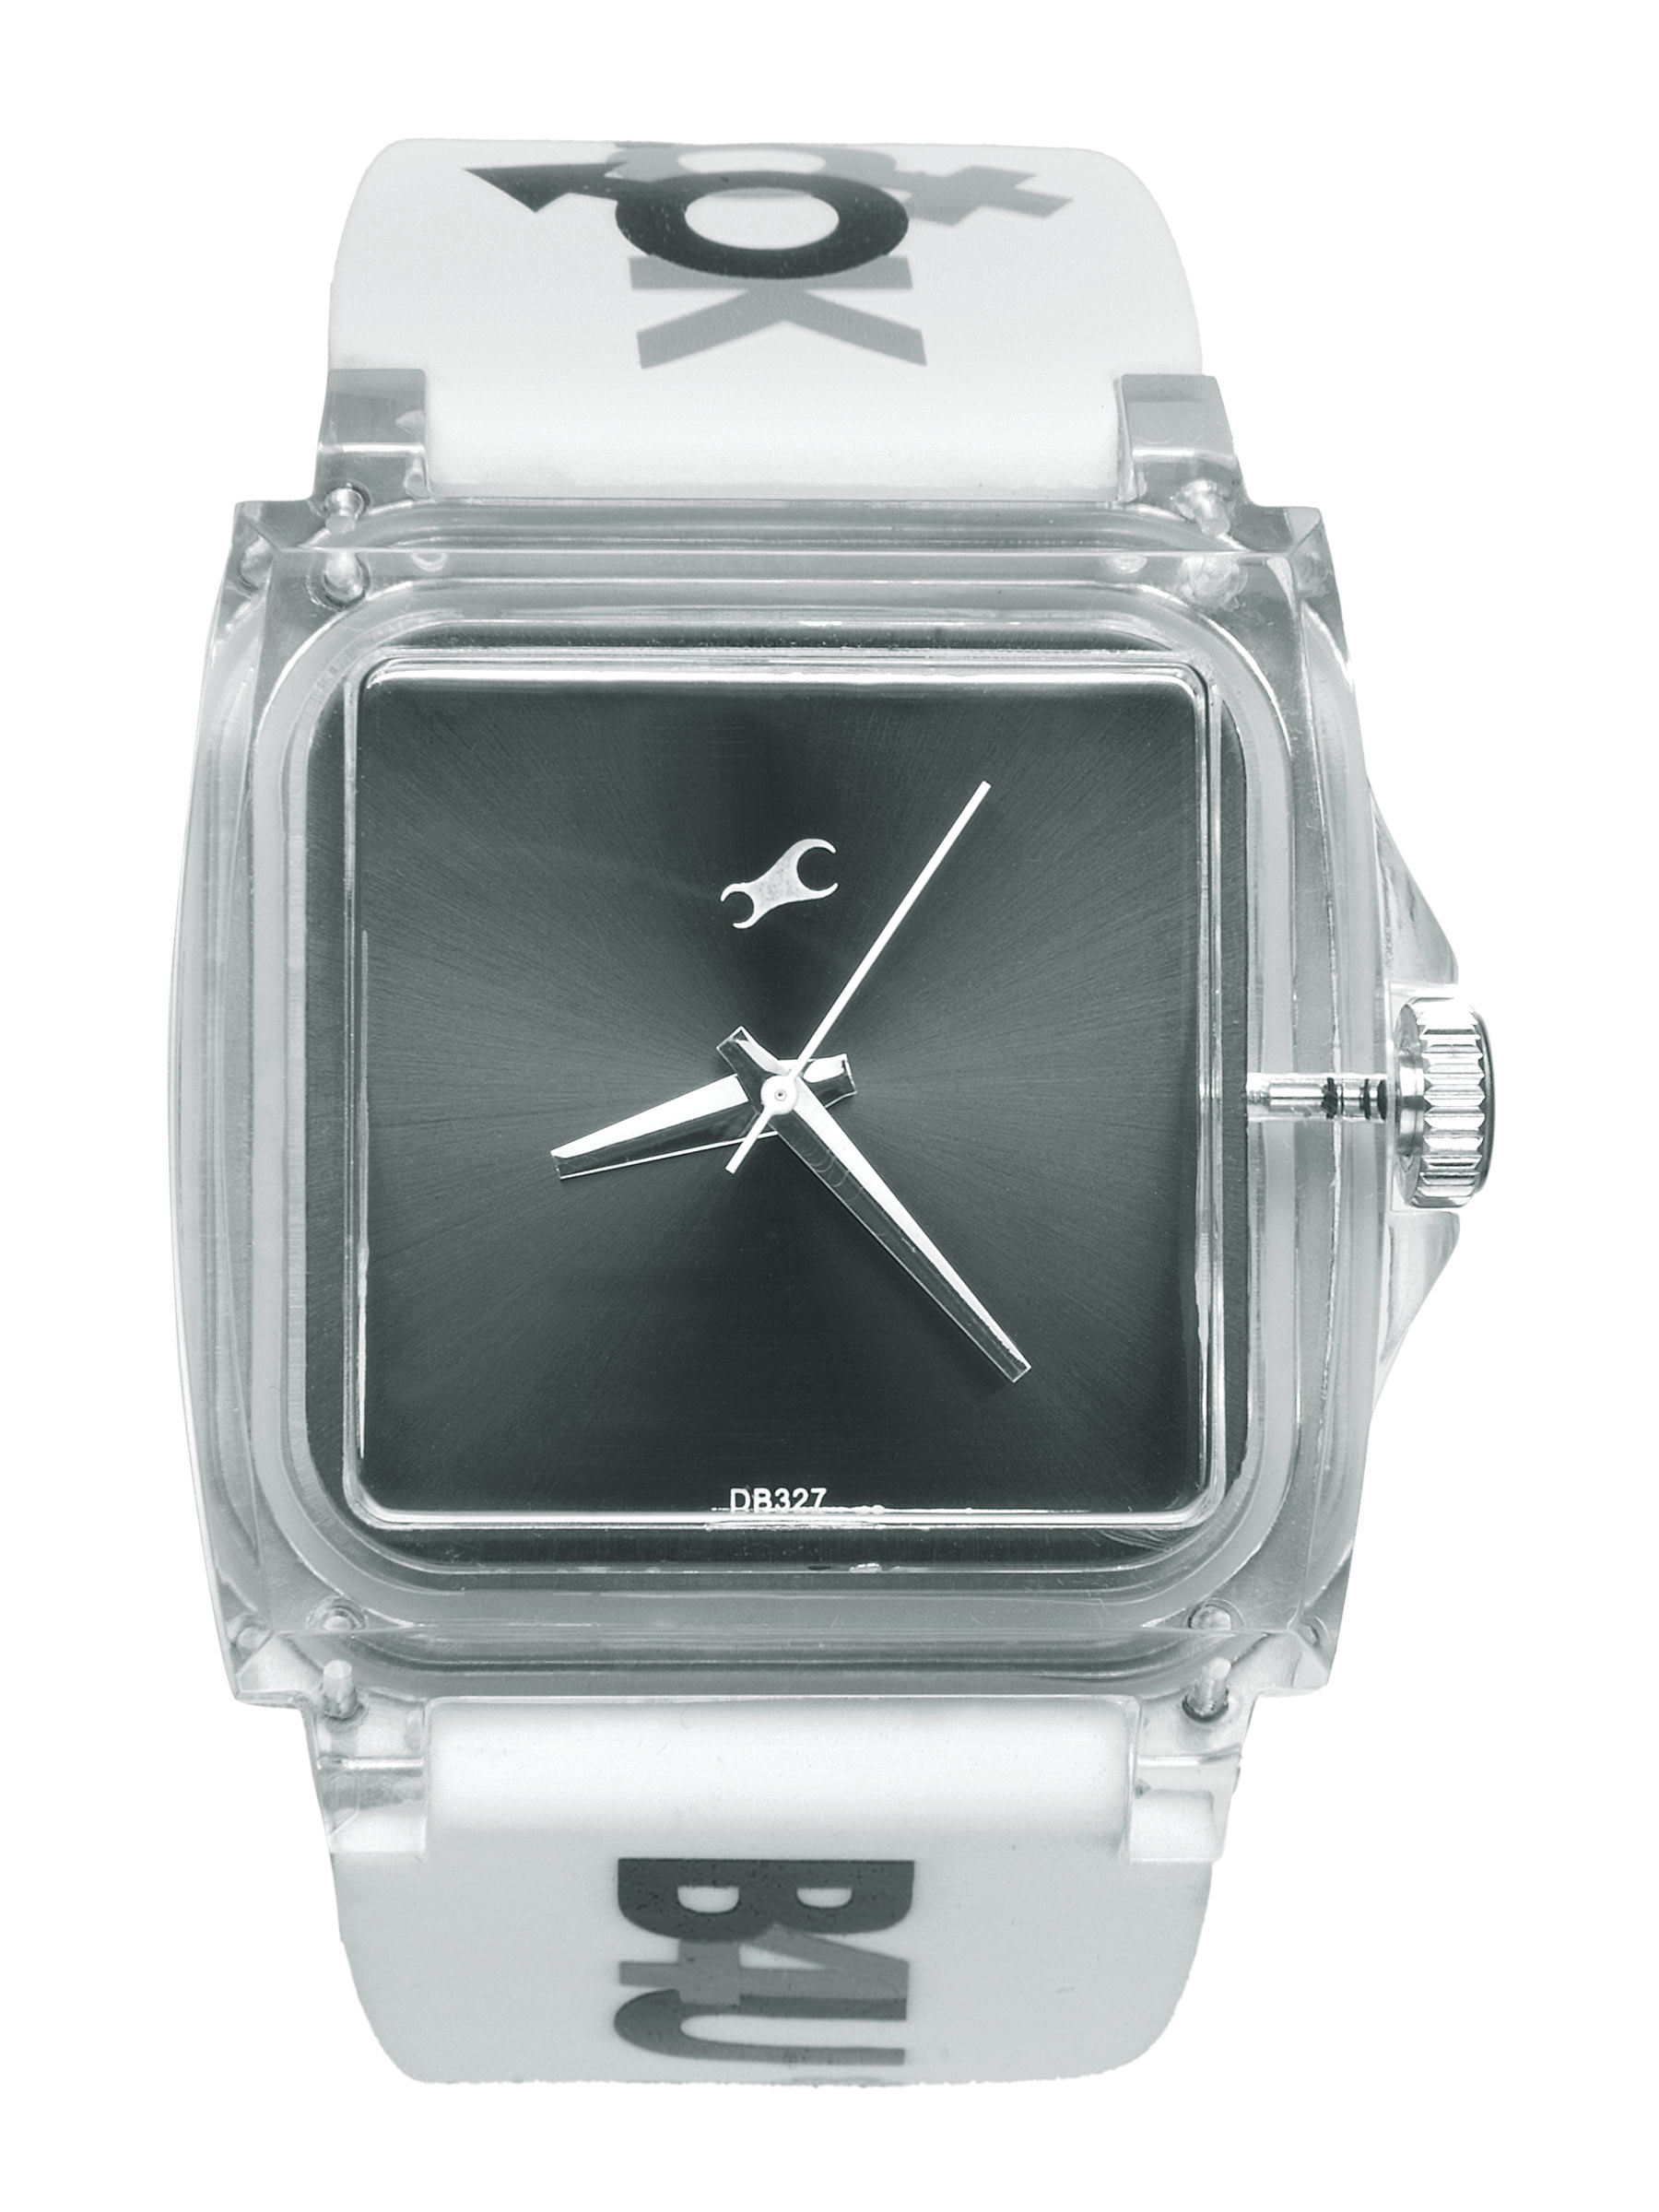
Fastrack Women White Casual Watch
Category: Accessories / Watches / Watches
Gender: Women
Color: White
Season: Winter 2016
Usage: Casual